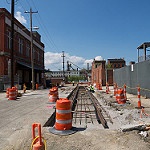
Label: street